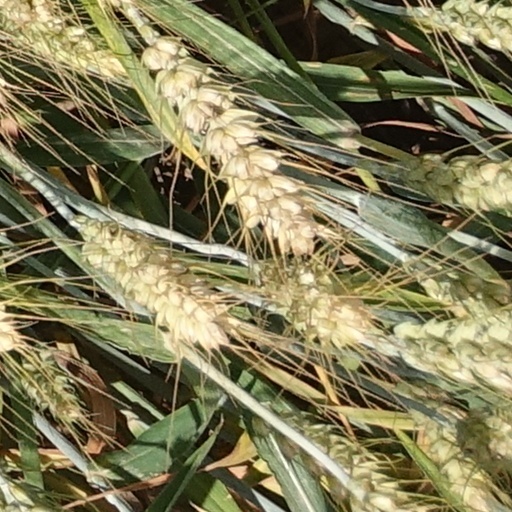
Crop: wheat